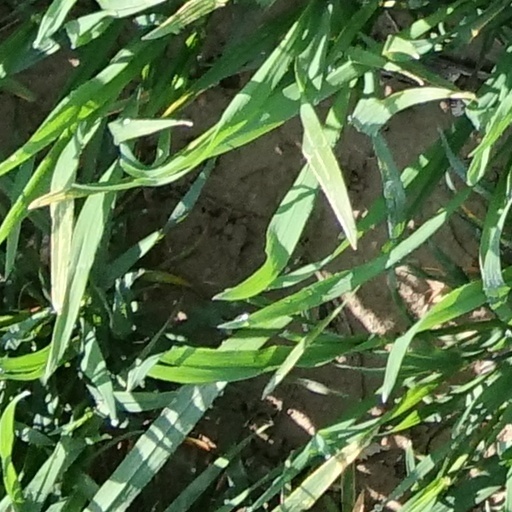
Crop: wheat